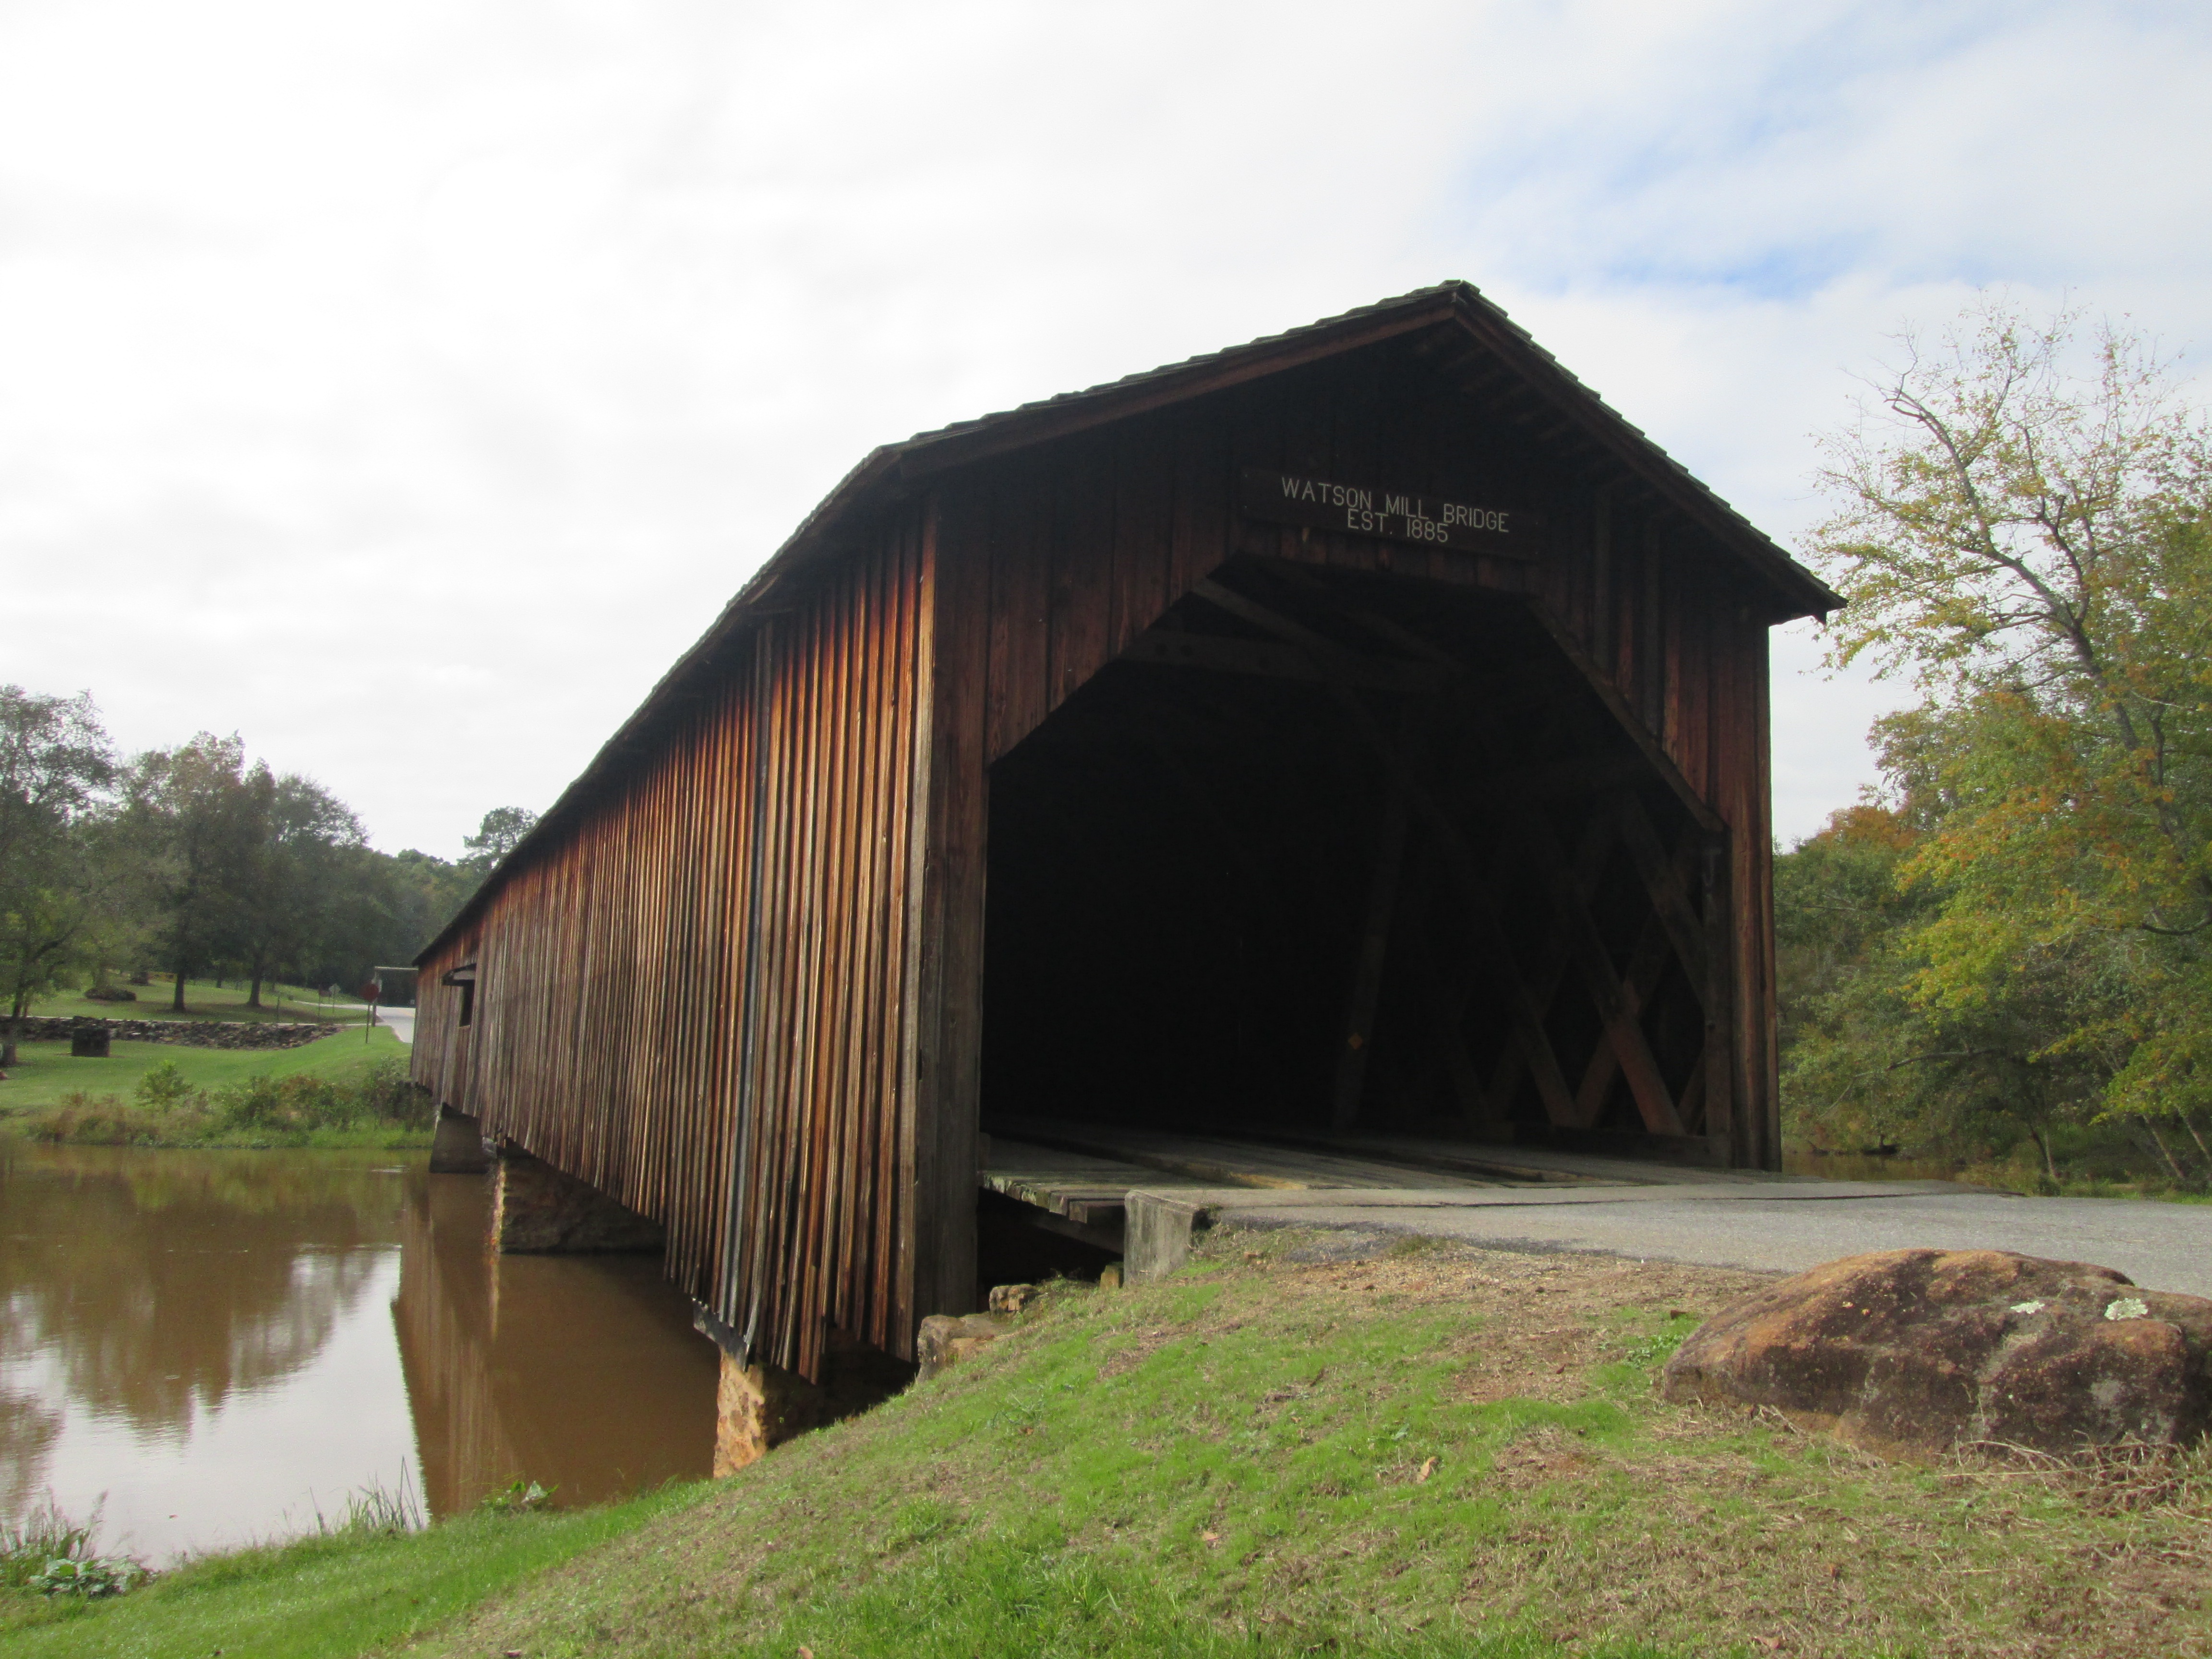
landscape, water, nature, forest, creek, architecture, hiking, bridge, view, barn, river, shed, travel, hut, shack, scenic, natural, scenery, usa, america, landmark, tourism, trees, outdoors, history, georgia, rural area, state park